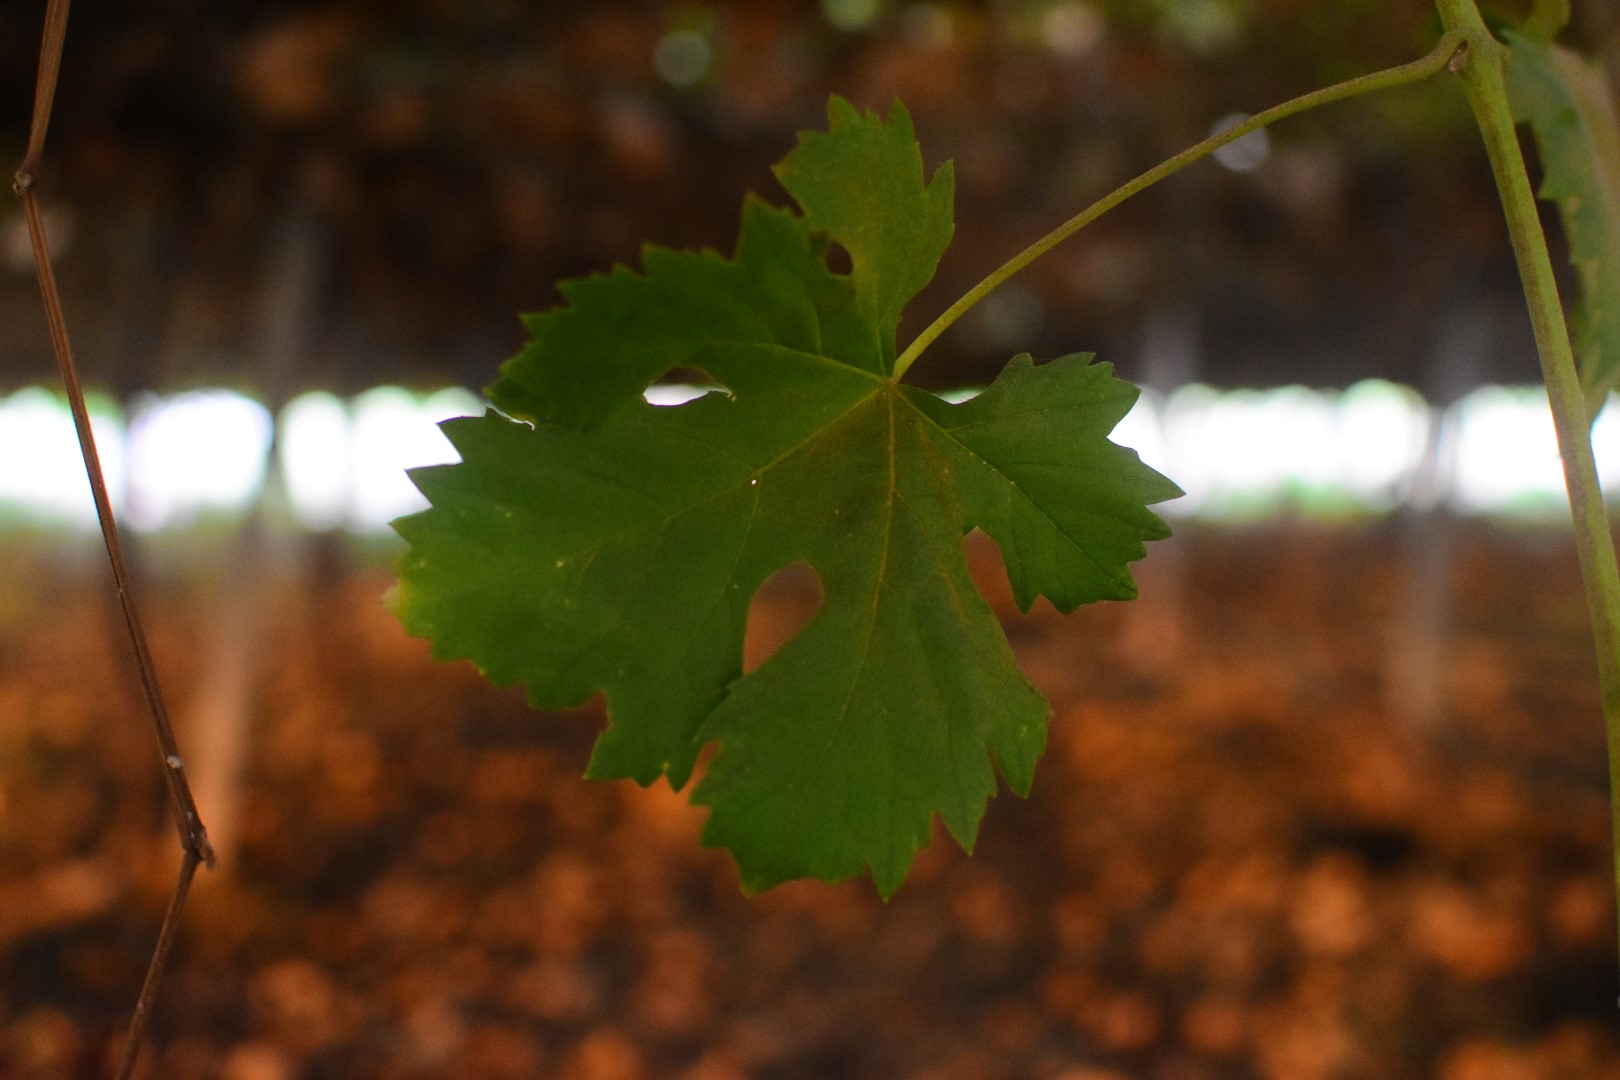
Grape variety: Aswud Balad